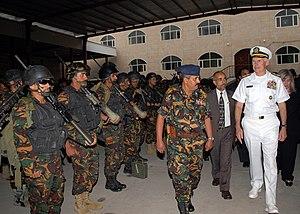
La guerre du Saada ou guerre du Sa'dah, débute en 2004 au sein du gouvernorat de Sa'dah au nord-ouest du pays. Elle est la conséquence du sentiment de marginalisation ressenti par la communauté chiite houthis, dirigée par son leader Abdul-Malik al-Houthi. Cette insurrection, soutenue par l'Iran, est à l'origine du coup d'État de 2015 ayant visé le président Abdrabbo Mansour Hadi, élu à la place du président Ali Abdallah Saleh. Ce dernier avait été également renversé à la suite de la révolution yéménite en 2011.